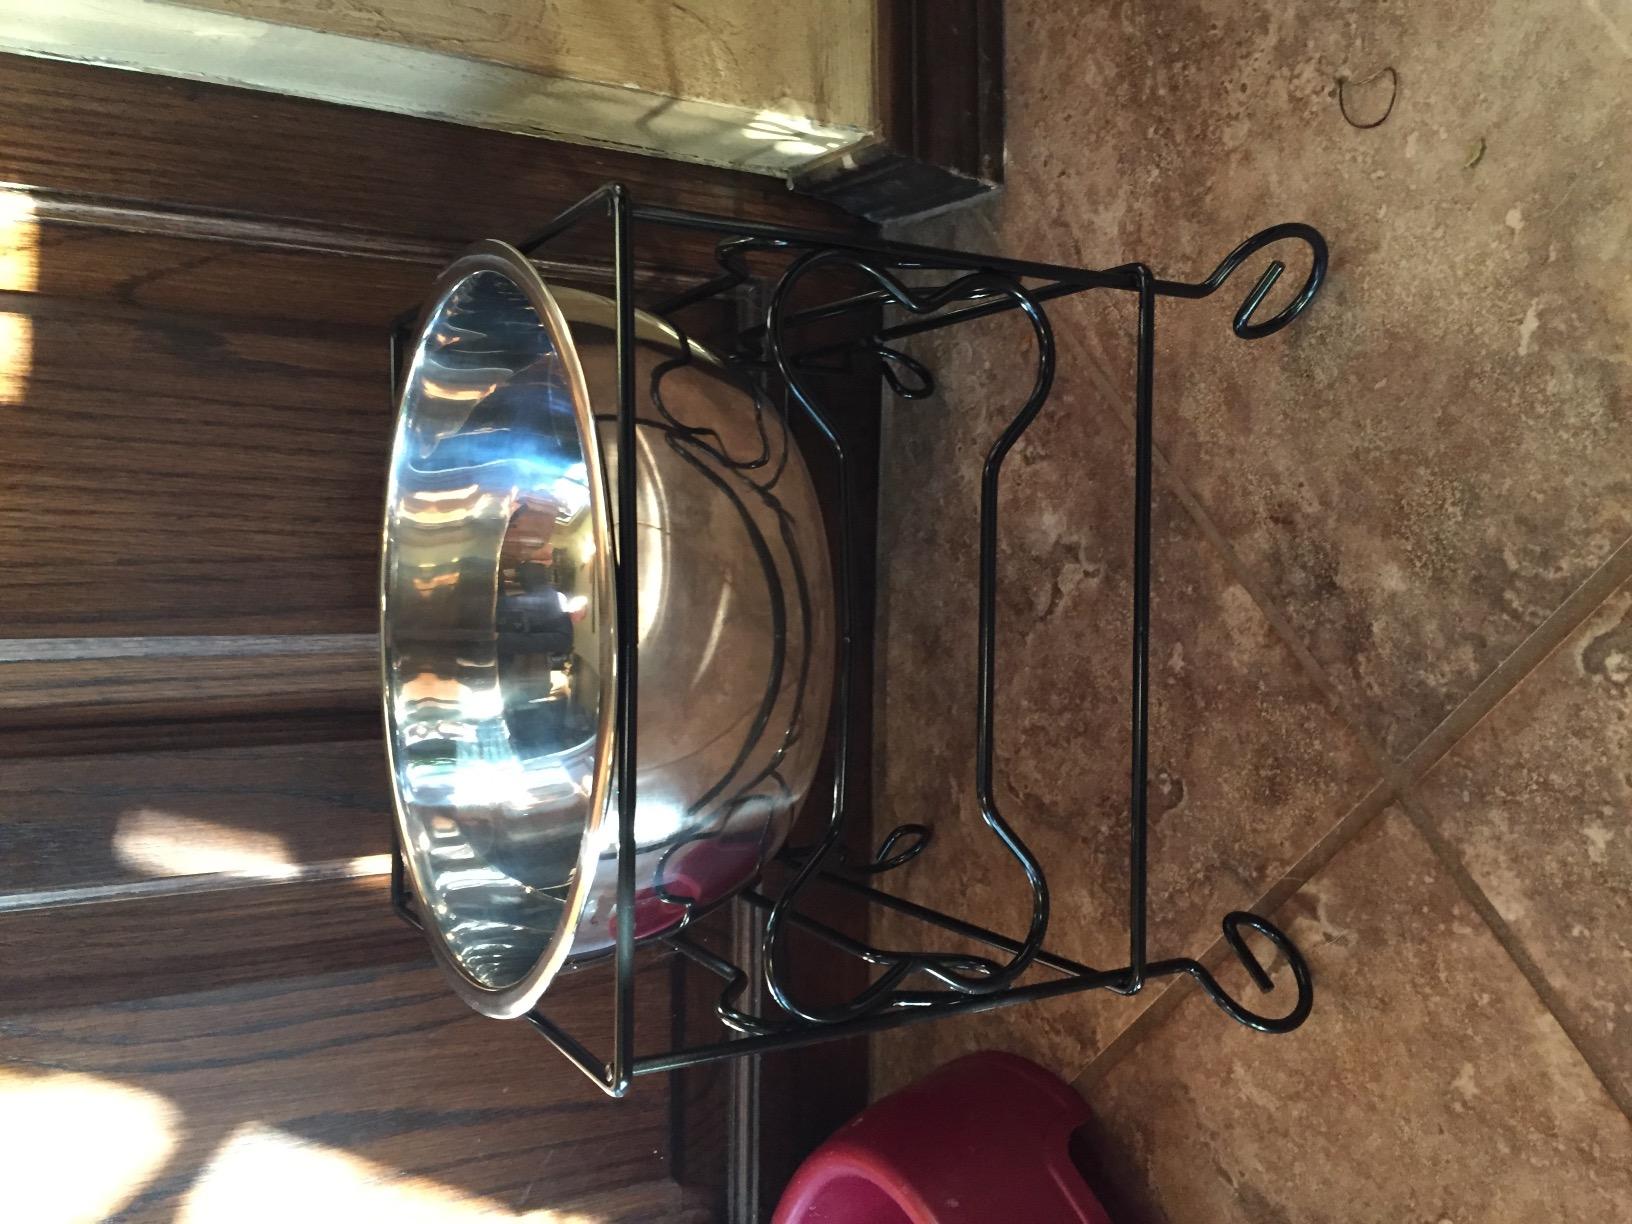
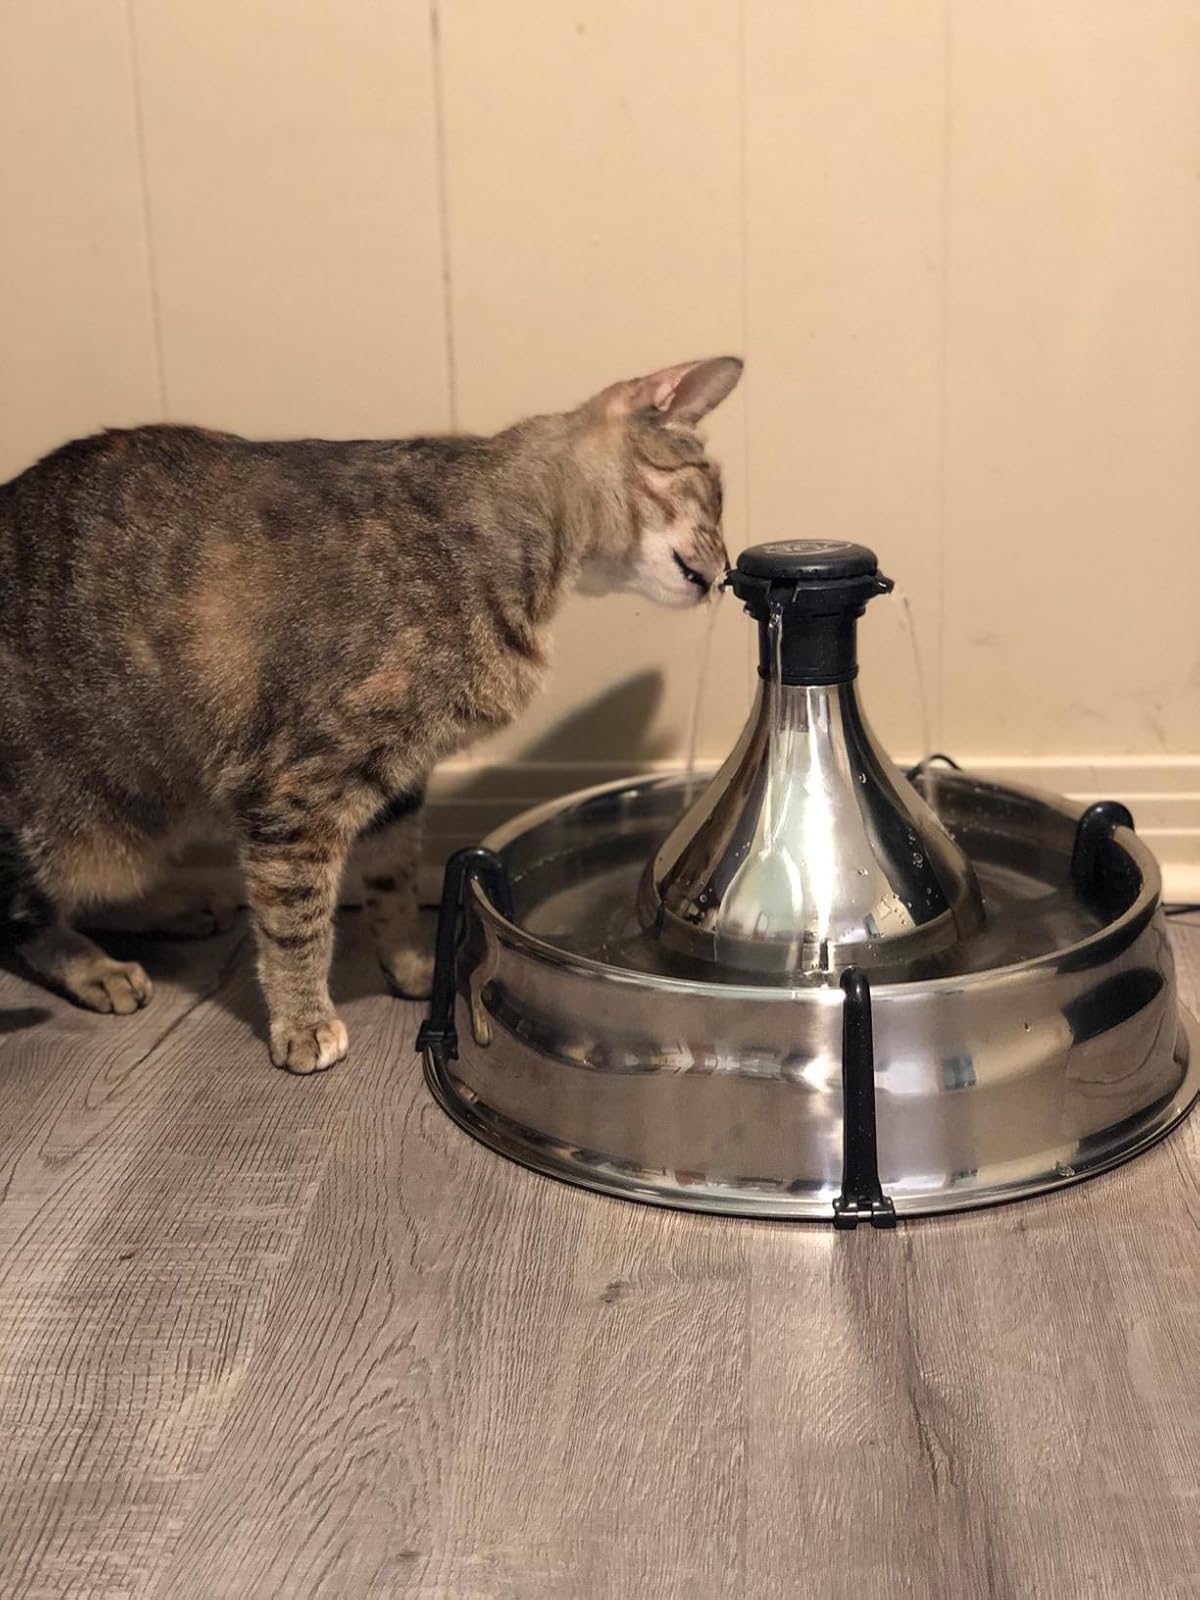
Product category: items_bowl
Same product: no